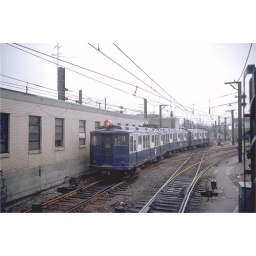
MBTA Blue Line Pullman train led by car 0504 entering Orient Heights Station